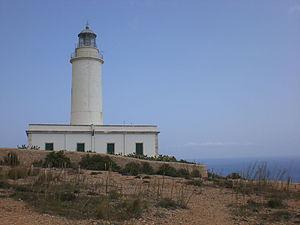
Le Phare de La Mola est un phare situé à l'extrémité orientale de l'île de Formentera, dans l'archipel des Îles Baléares.